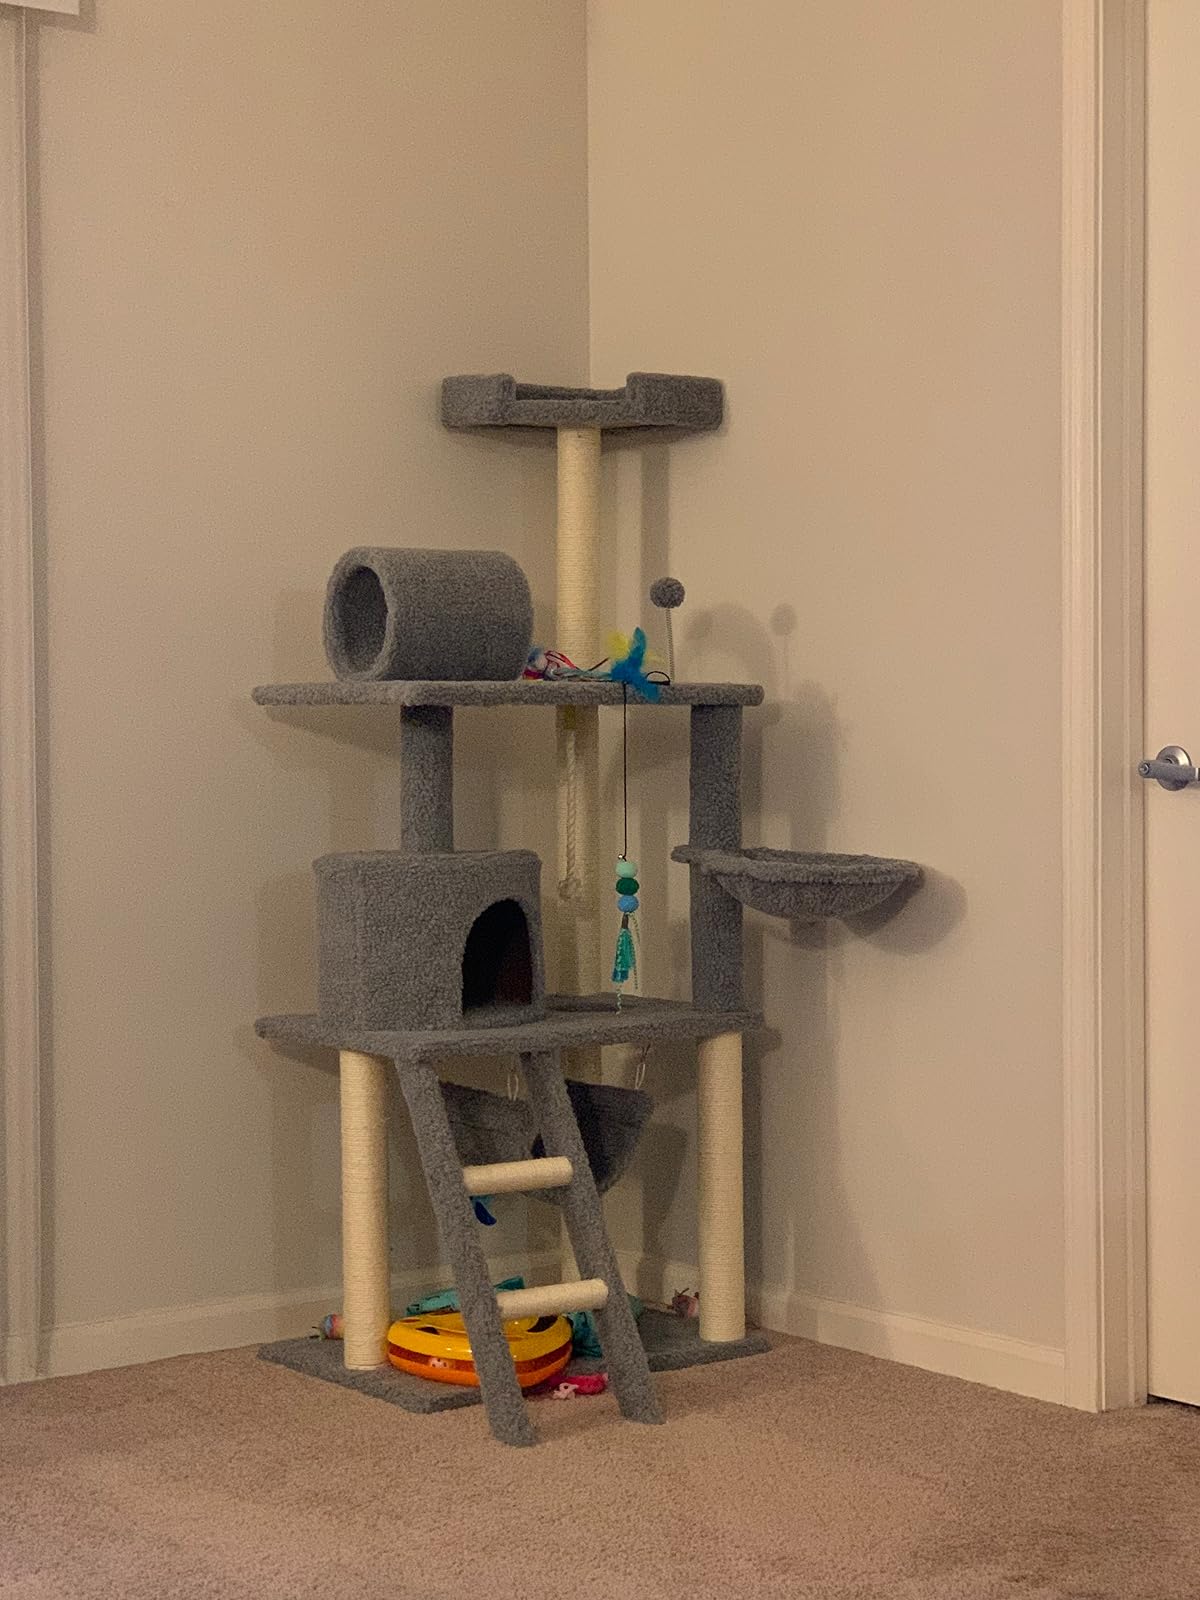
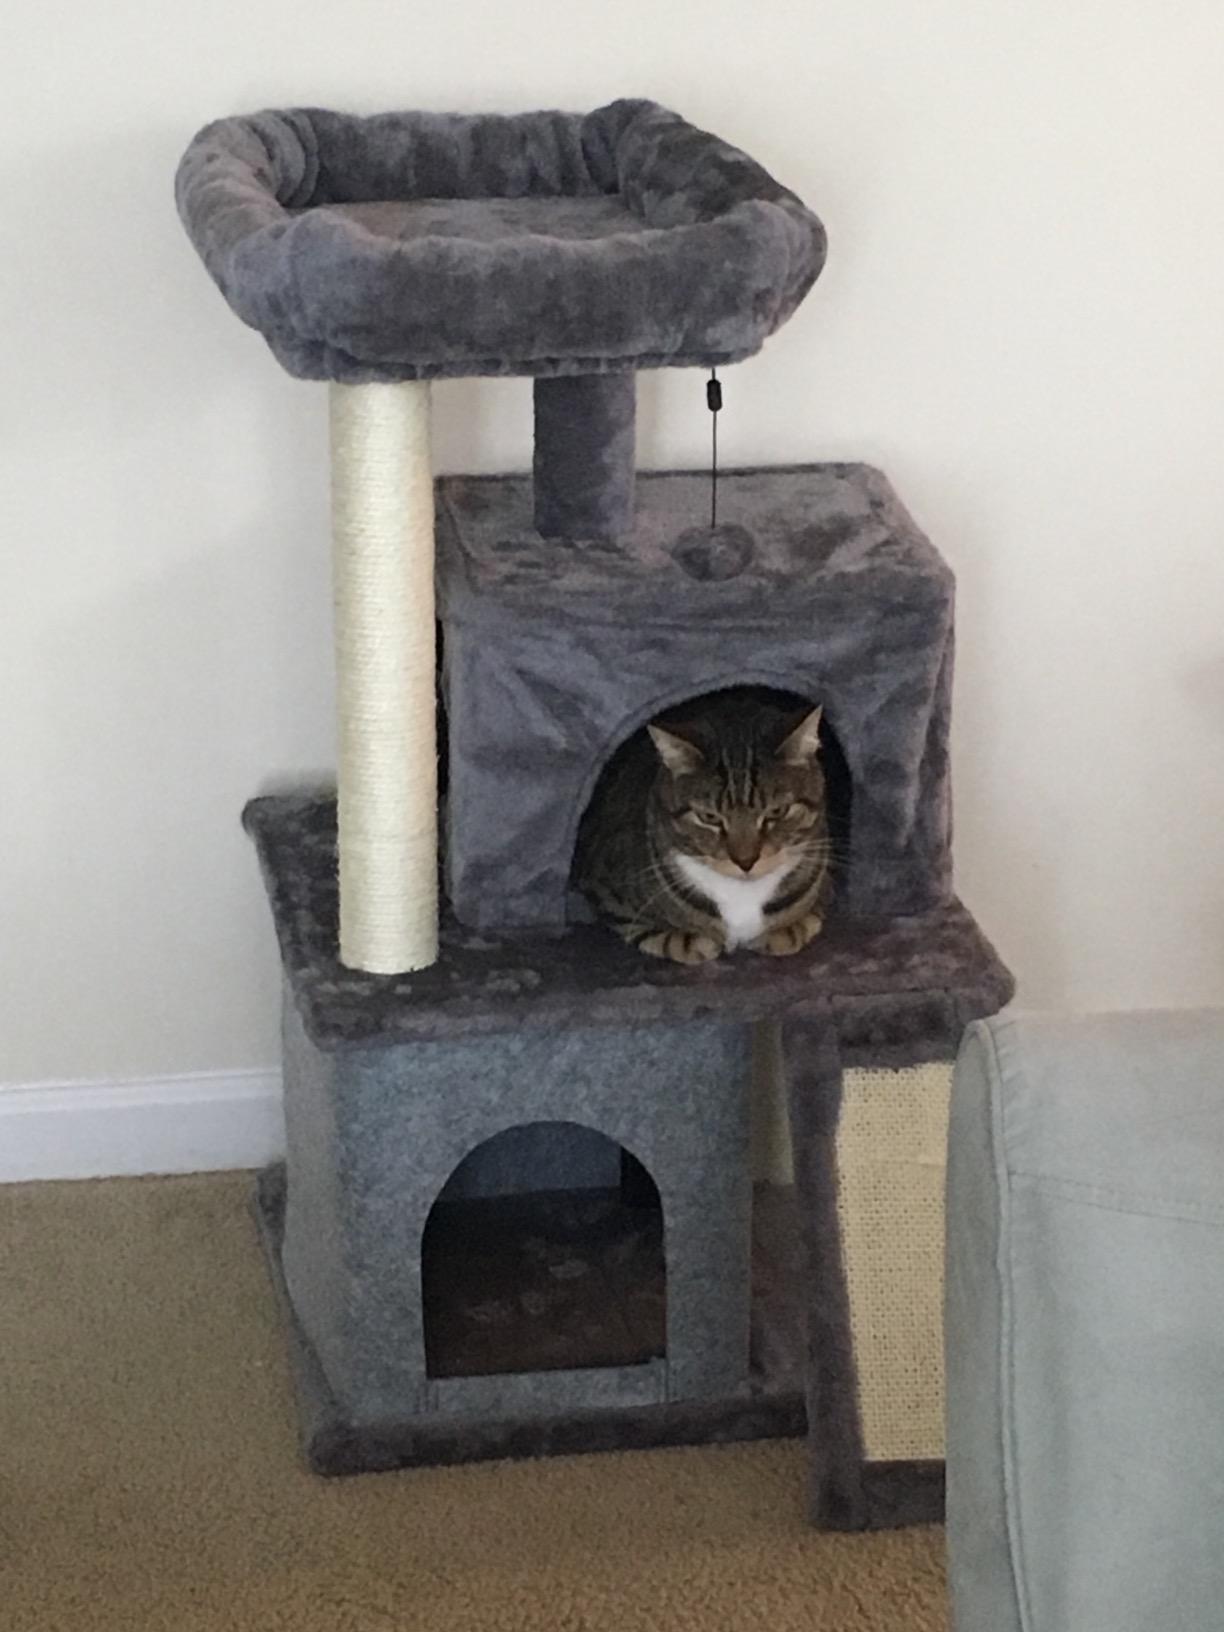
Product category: items_cat tree
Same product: no